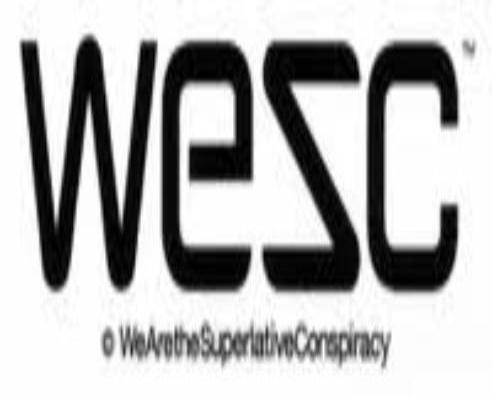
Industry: Clothes